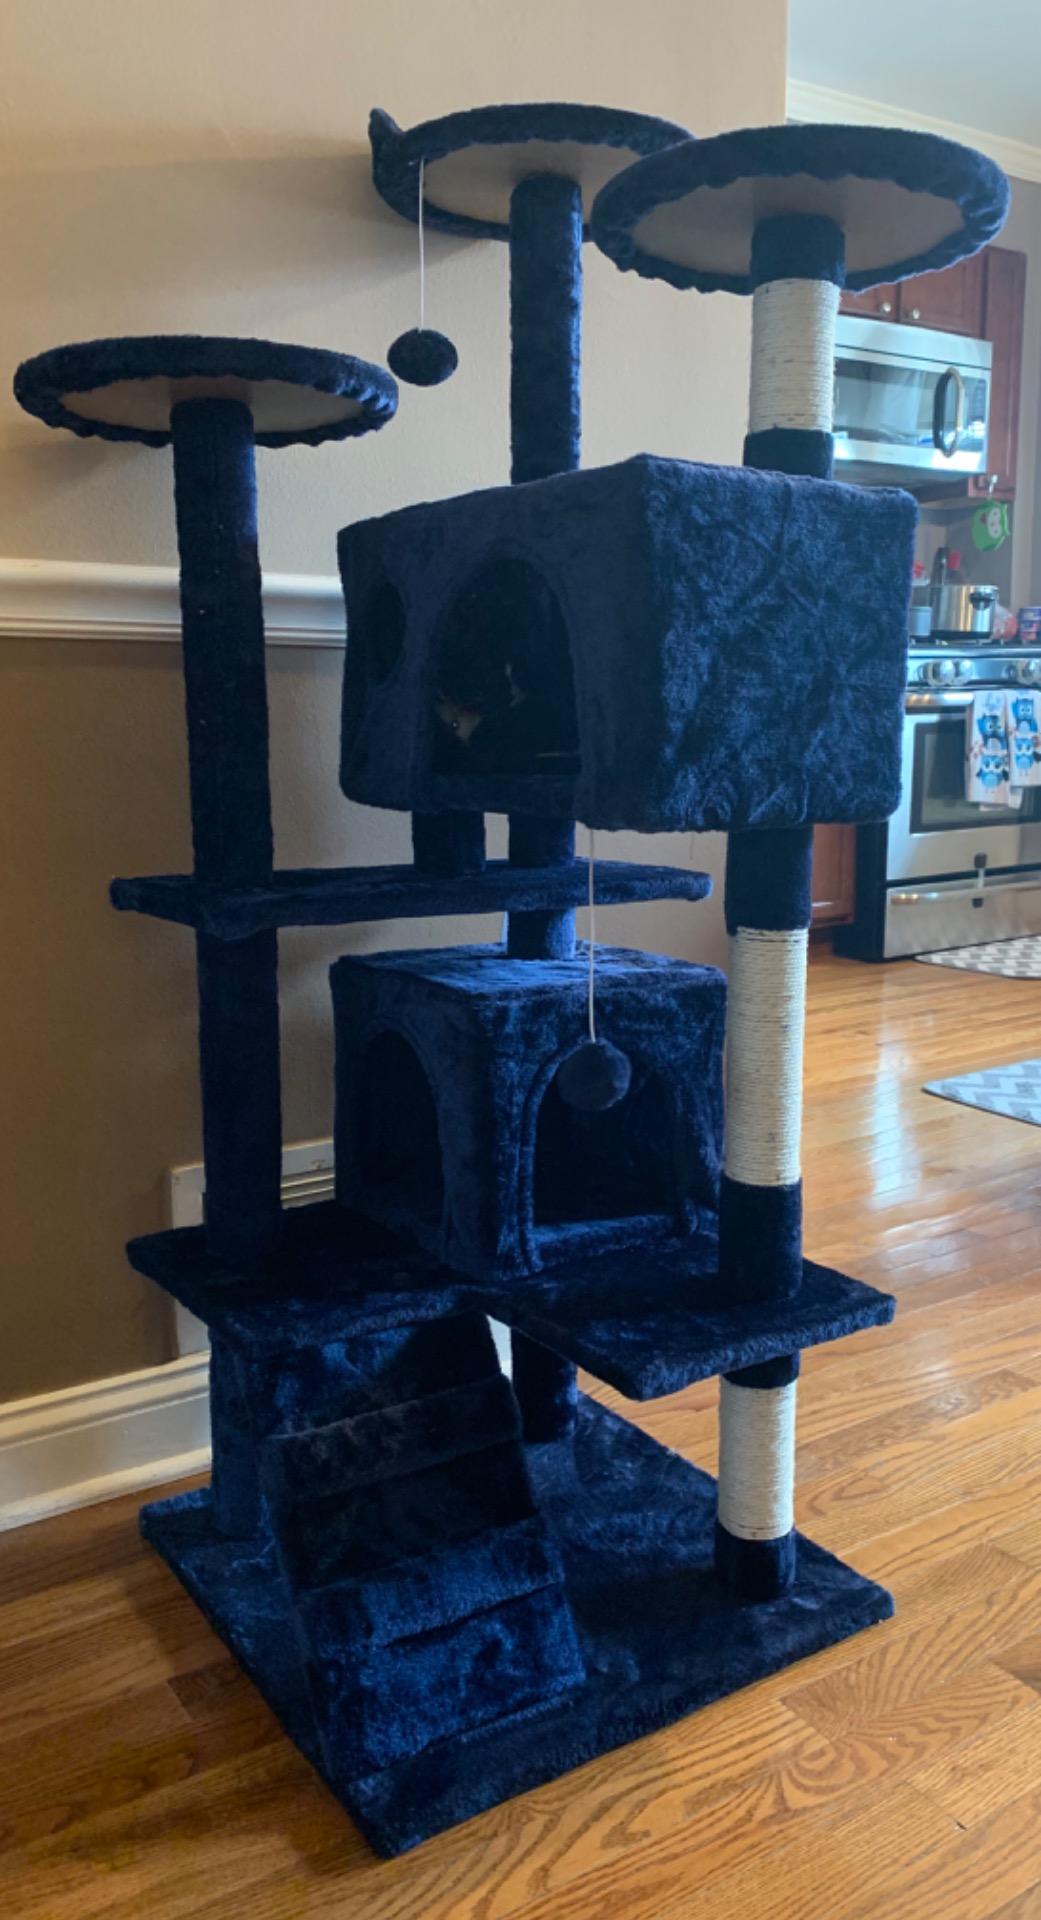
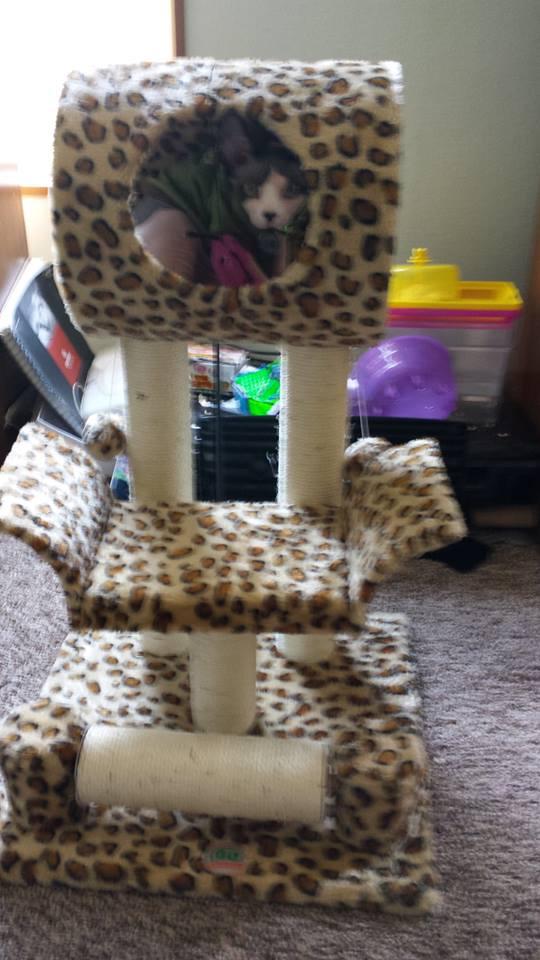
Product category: items_cat tree
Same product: no